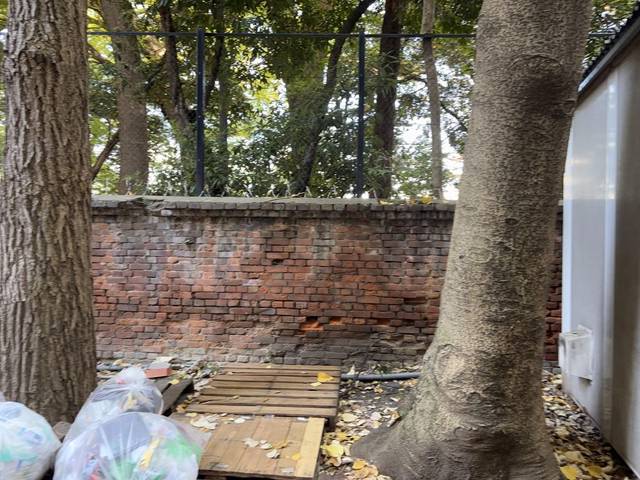
Region: Japan
Coordinates: 35.65, 139.743